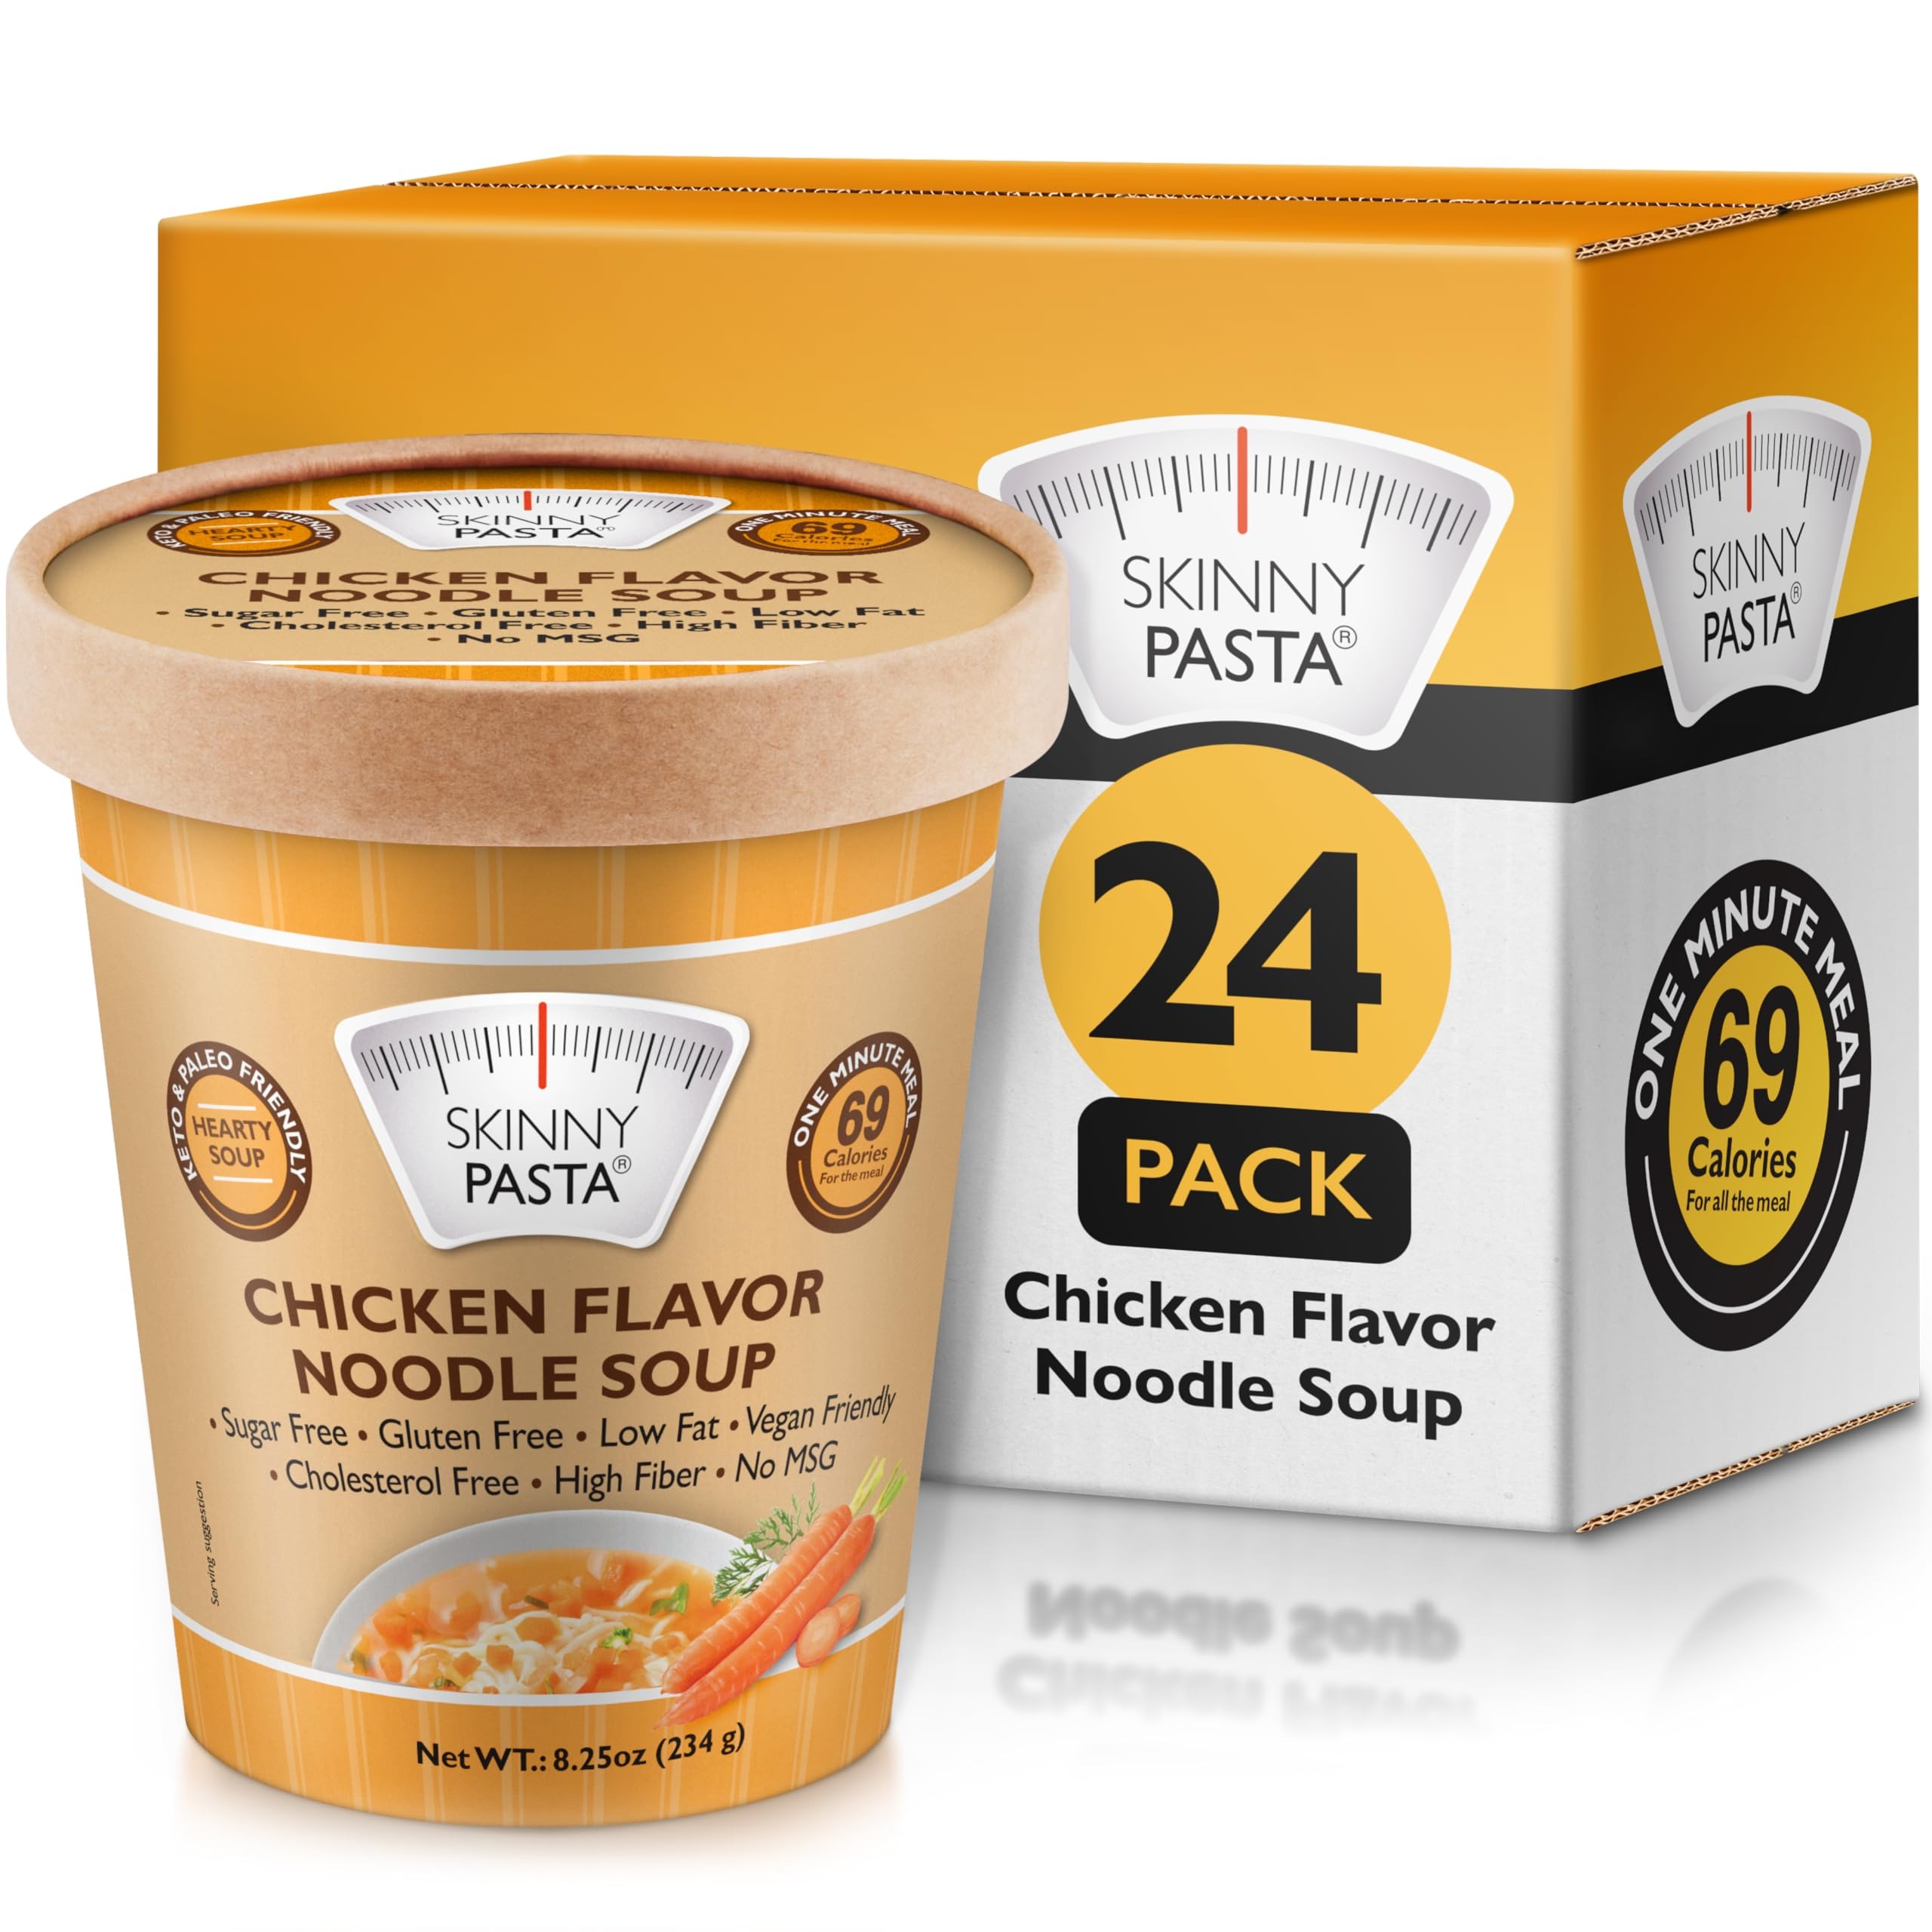
Item Name: The Real Skinny Pasta Chicken Soup - Healthy Shirataki Konjac Noodles, 24 Pack
Bullet Point 1: NEW 69-CALORIE SKINNY FOOD BY SKINNY PASTA! Enjoy the delicious low carb healthy noodles, consisting of konjac covered with oat, in the ultra-low-calorie instant soup. Great for weight loss, Keto and Paleo and vegan-friendly
Bullet Point 2: MADE OF UNIQUE INGREDIENTS. The Skinny Pasta instant noodle soup is based on konjac – a very special root originating in Southeast Asia. It absorbs water filling your stomach and you get a dish that is nourishing, tasty, and guilt-free
Bullet Point 3: TASTY NOODLES READY IN A MINUTE! Have your healthy cup of soup ready to eat in just a minute whether you are at home or in the office. This skinny noodles hearty soup is fully cooked. Just add boiling water and enjoy the flavorful meal
Bullet Point 4: PURE GOODNESS! The Skinny Pasta shirataki noodle vegan soup is a perfect choice for both vegetarians and dieters. It’s free of MSG, gluten, sugar, cholesterol, grain, soy, dairy, and GMO as well as low on fat and sodium. Totally keto-, paleo-, vegan-friendly and kosher
Bullet Point 5: WE MIND THE ENVIRONMENT. Since we want our healthy noodles product to be the best in all possible ways, the package is fully recyclable
Product Description: Skinny Pasta's Healthy Shirataki Noodle Chicken Soup offers a nutritious and convenient alternative to traditional instant soups. Made from konjac shirataki noodles, this soup is gluten-free, grain-free, soy-free, dairy-free, and non-GMO, catering to various dietary preferences. With only 69 calories per serving, it supports weight management without compromising on flavor. The hearty chicken broth provides a satisfying and comforting meal experience. Each pack contains 24servings, ensuring you have a quick and healthy meal option ready whenever you need it.
Value: 198.0
Unit: Ounce

Price: 49.99